Juan Seguí Almuzara

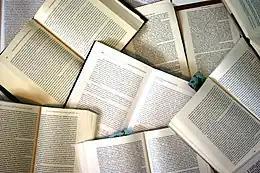

The widow was eligible for extraordinary pension, as Segui died when in service; it was granted already in 1938. The question of heritage, claimed by the widow and the sister, Pilar Seguí Almuzara, was settled by the court in 1940. At unspecified time during early Francoism a major street in Melilla, leading to Plaza de España, was named "calle teniente coronel Segui". Until the late 1960s in anniversary articles published in mid-July some local newspapers used to mention Segui among those who first rose to arms, at times as " verdadero cerebro del Alzamiento en Melilla". In 1957 the widow was admitted at a private audience by Franco. Segui made it to history books, from "Historia de la cruzada española" (1940) by Arraras to "The Spanish Civil War" (1961) by Thomas.